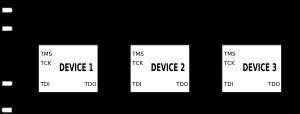
Le JTAG pour Joint Test Action Group est le nom de la norme IEEE 1149.1 intitulée « Standard Test Access Port and Boundary-Scan Architecture ». Le JTAG a été normalisé en 1990.